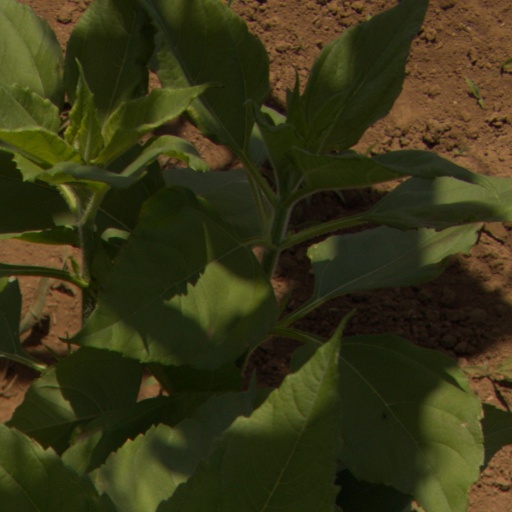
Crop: Jerusalem artichoke